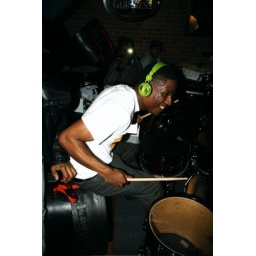
V.Boy RoyalBugg smashn da set in dat Nevaeh Bear face shirt